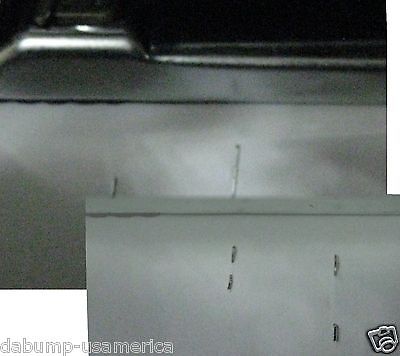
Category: stapler